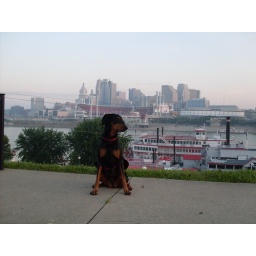
Dana the Doberman service dog in a park on the Ohio river in Newport, Ky. Downtown Cincinnati across the river July 2009